The Asiatic Society

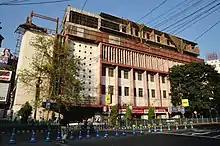
The Asiatic Society building, Park Street, Kolkata, April 2013.

One of the main activities of the Asiatic Society was to collect the old manuscripts of India. There was an enormous collection of Sanskrit manuscripts with the society. At present, the library of the Asiatic Society has a collection of about books and 79,000 journals printed in almost all the major languages of the world. It has also a collection of 293 maps, microfiche of 48,000 works, microfilm of 387,003 pages, 182 paintings, 2500 pamphlets, and 2150 photographs. The earliest printed book preserved in this library is Juli Firmici's "Astronomicorum Libri" published in 1499. It has in its possession a large number of books printed in India in the late 18th and early 19th centuries. The library also possesses many rare and scarcely available books. The library has a rich collection of about 47,000 manuscripts in 26 scripts. The most notable amongst them are an illustrated manuscript of the "Qur'an", a manuscript of the "Gulistan" text, and a manuscript of "Padshah Nama" bearing the signature of Emperor Shahjahan. The library also has coins issued by Chhatrapati Shivaji Maharaj.